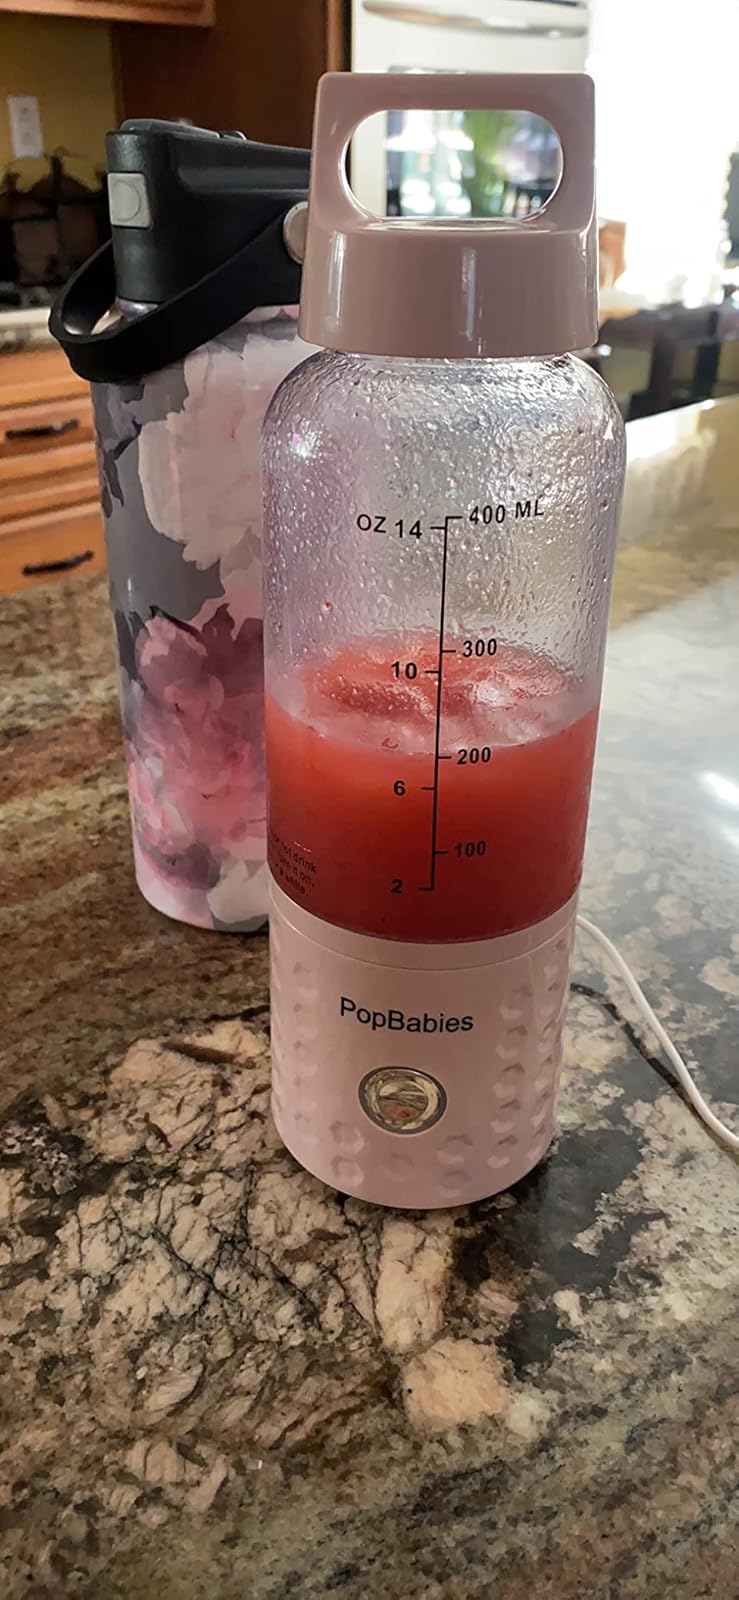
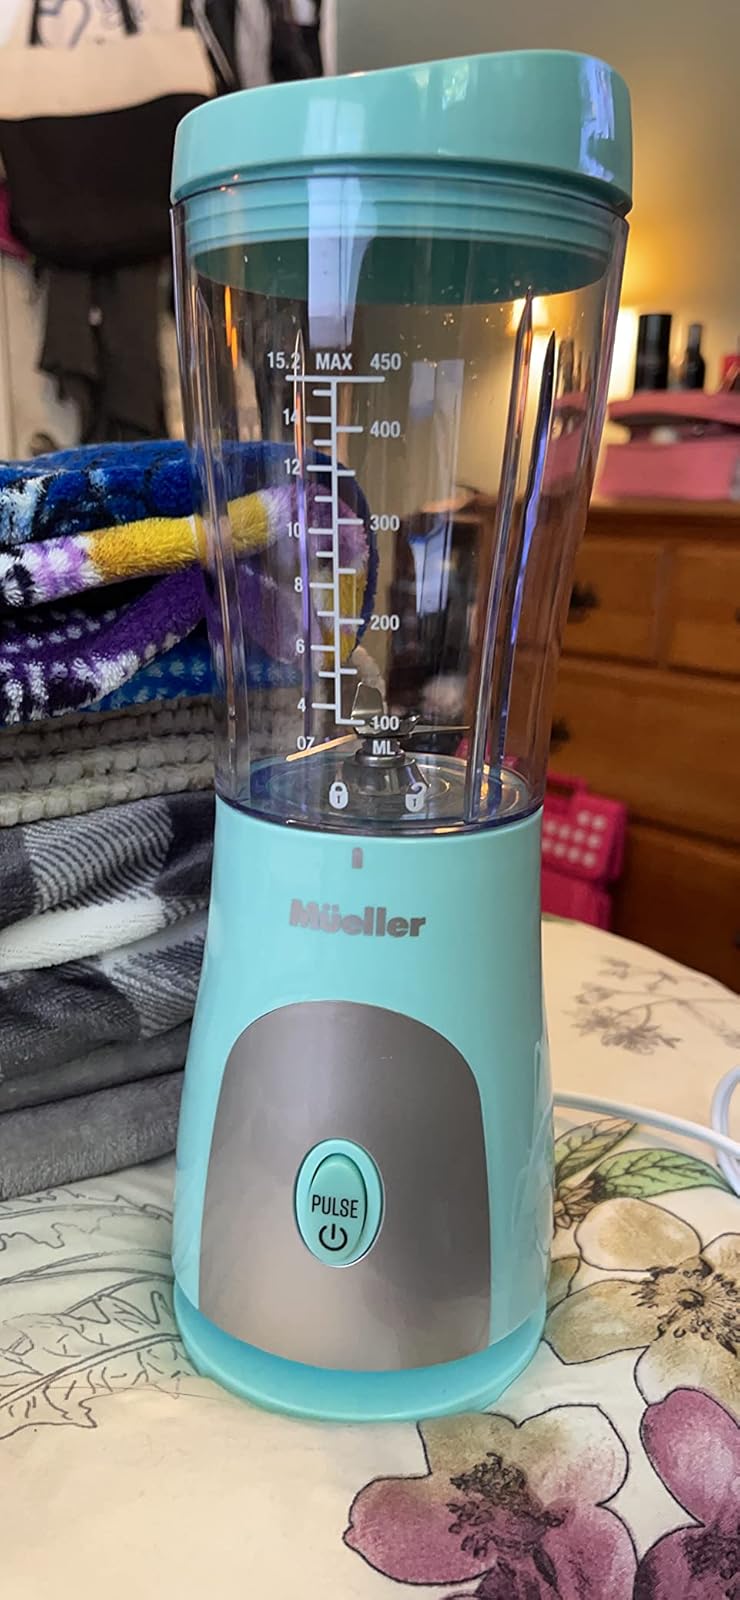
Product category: items_blender
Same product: no